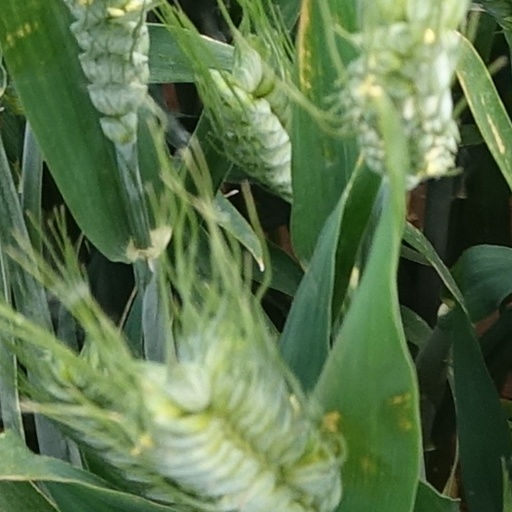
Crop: wheat